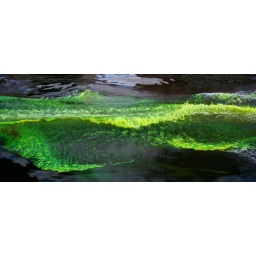
The green wave. I was just as interested in the wakes the boats created as the final product